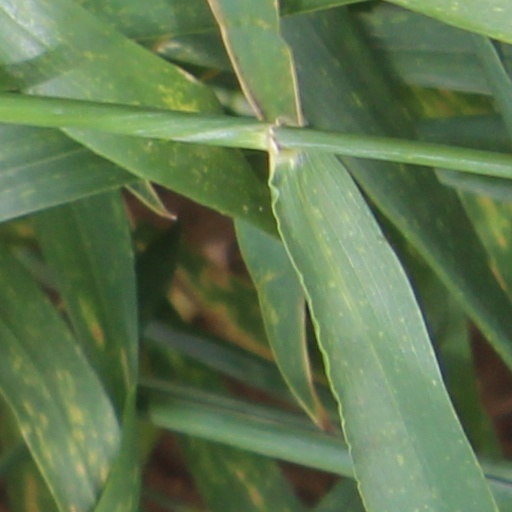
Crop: wheat